Shangri-La Plaza

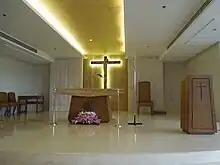
Altar at St. Padre Pio Chapel

The St. Padre Pio Chapel is a Roman Catholic chapel at the 6th level of the mall and can be accessed from the 5th level via escalators and from a hallway connecting to the main mall area of the same level.